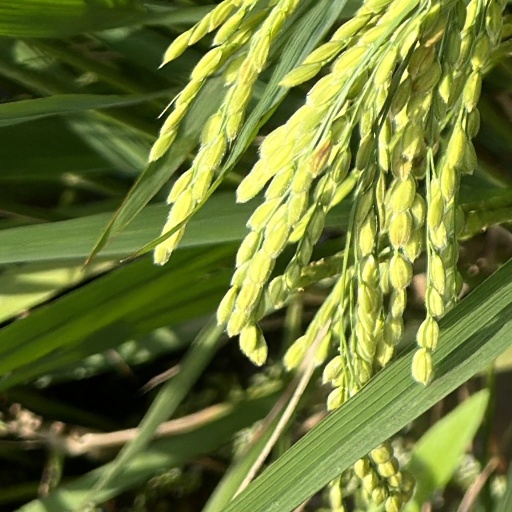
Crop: rice